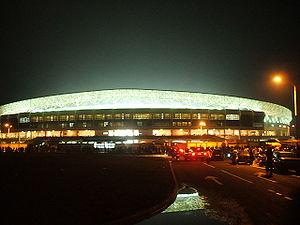
Le Essipong Sports Stadium est un stade de football situé à Sekondi-Takoradi, au Ghana.
Il s'agit de la 26ᵉ édition de la Coupe d'Afrique des nations de football qui se tient généralement tous les deux ans en début d'année, organisée par la Confédération africaine de football.